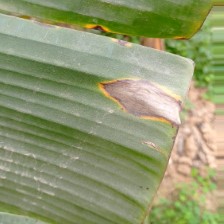
Label: cordana